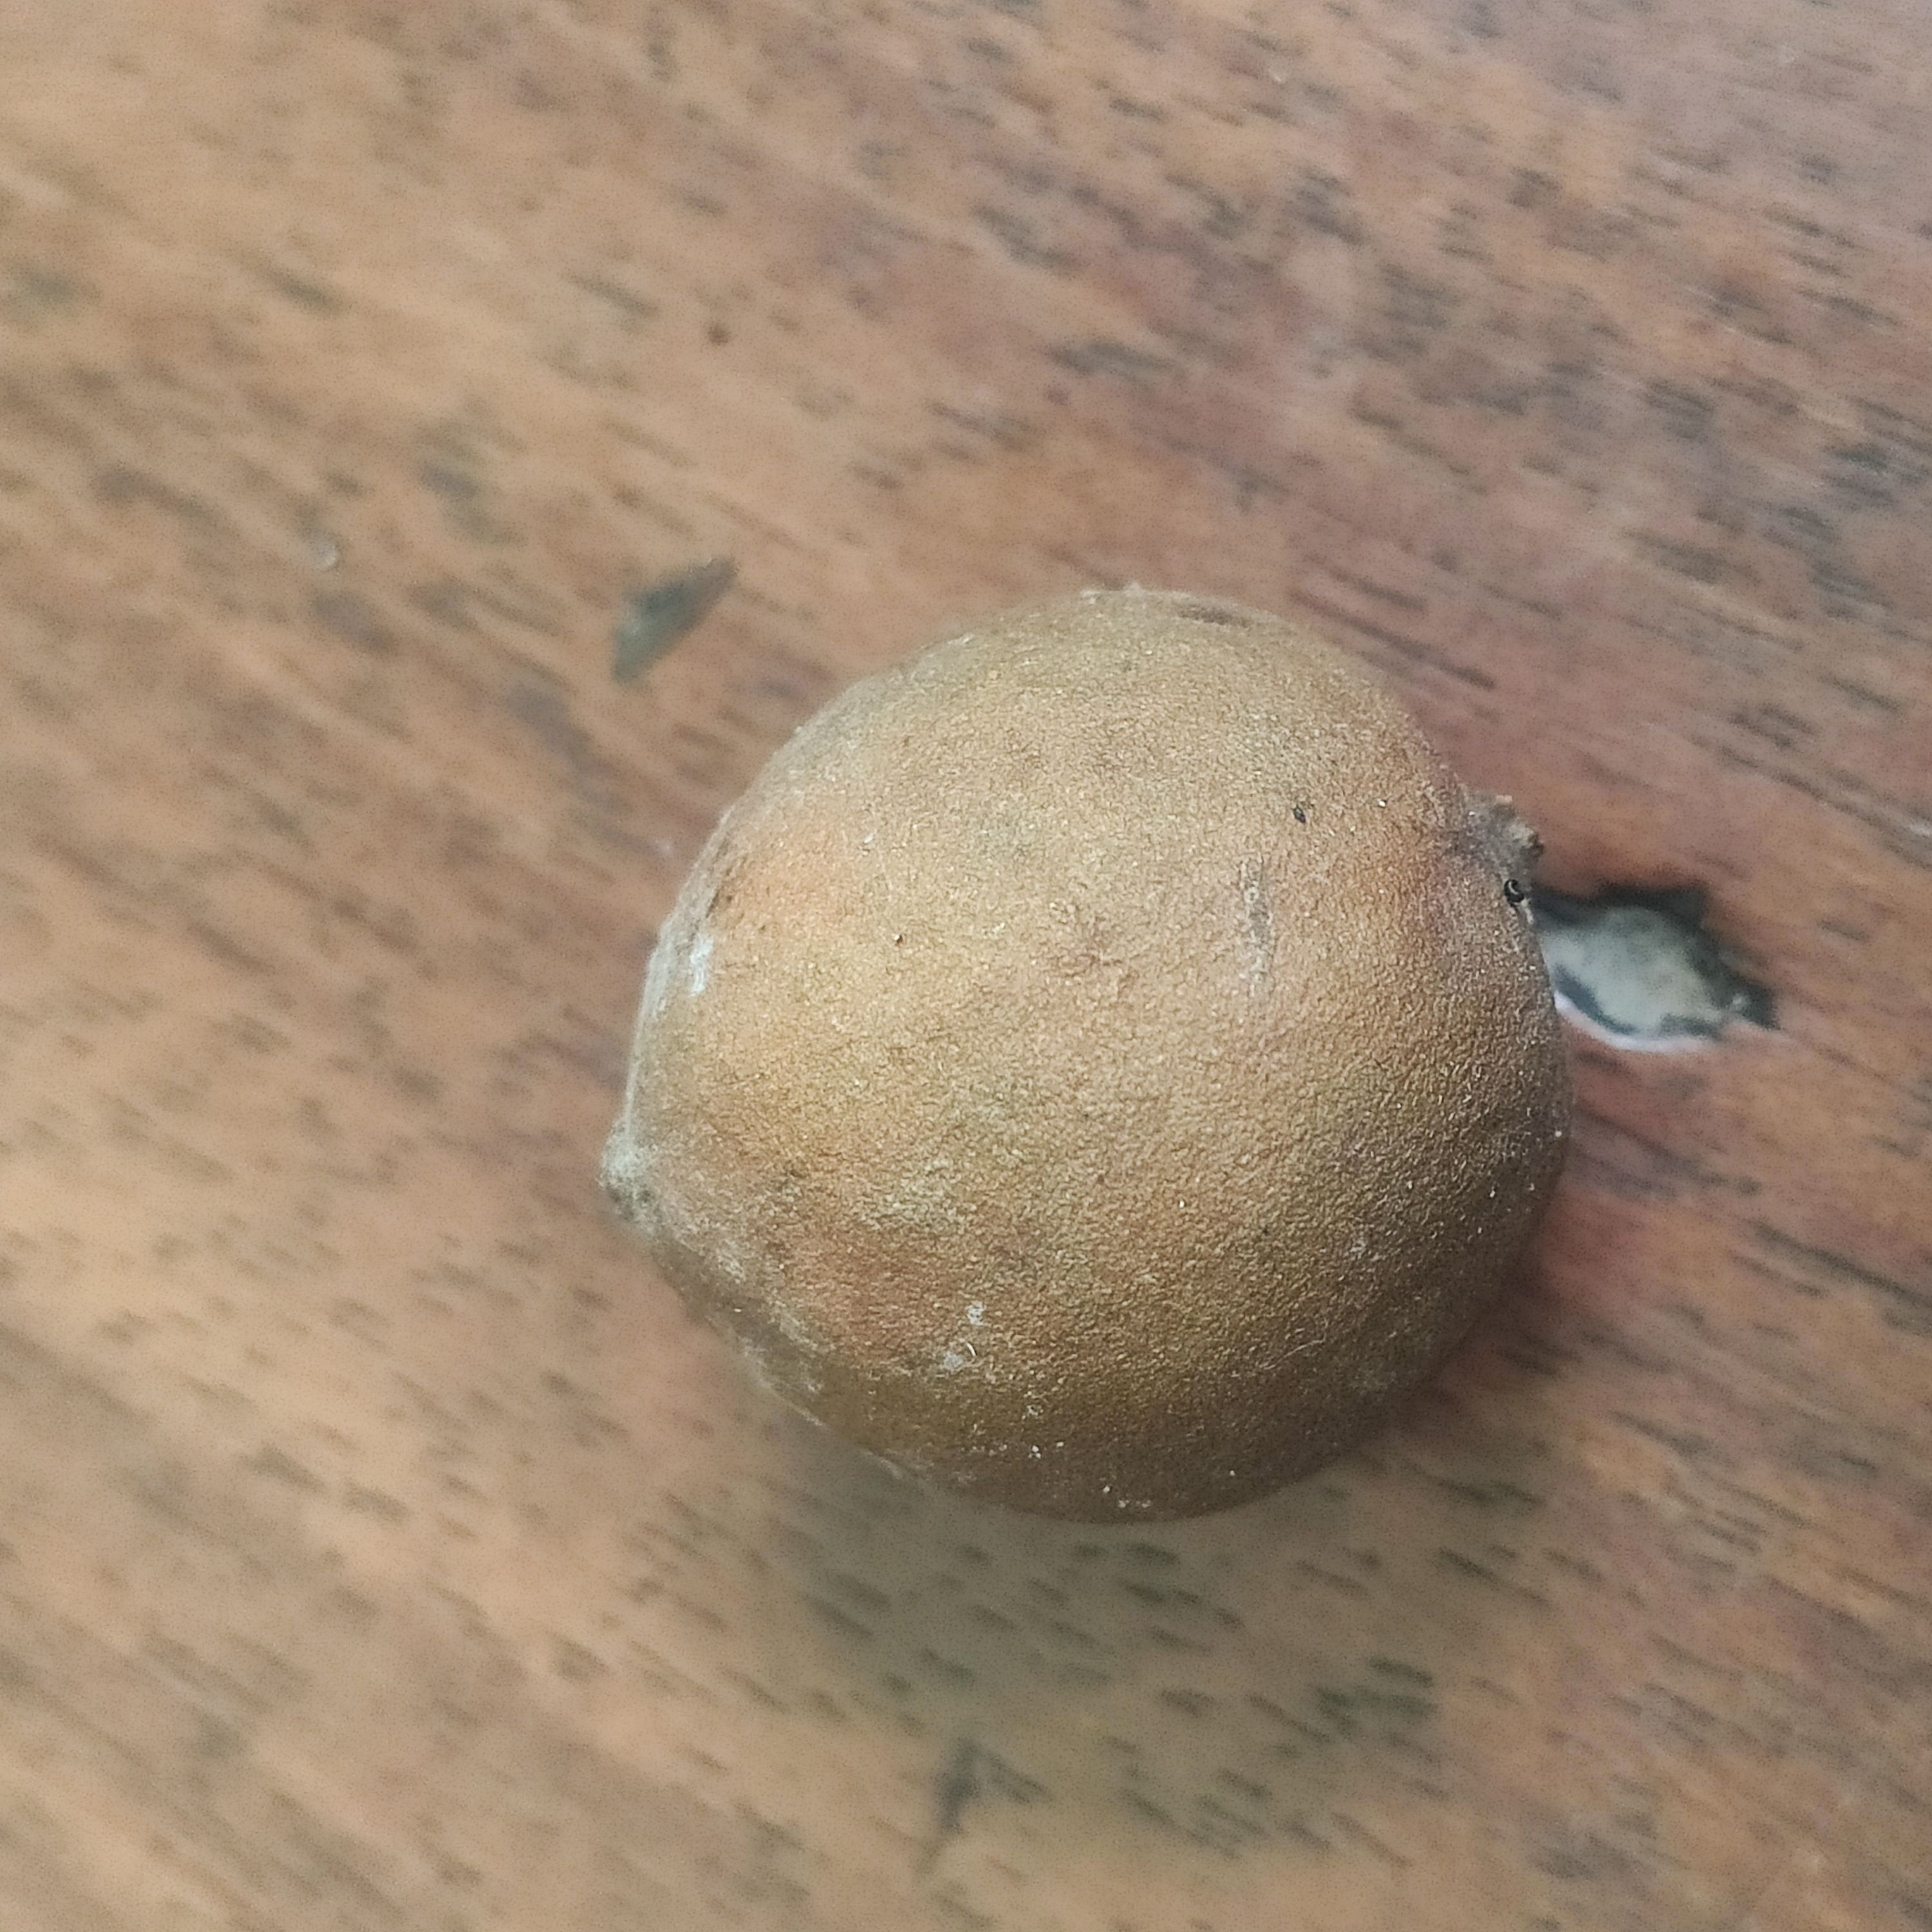
Fruit: burmese-grape
Grade: 3rd-grade